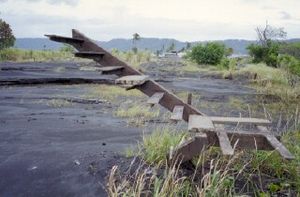
Rabaul / Historie / Vulkanudbruddet i 1994
Resterne af en indendørs trappe i Rabaul efter vulkanudbruddet i 1994. Bemærk hvor tykt askelaget er.
Rabaul er en by i provinsen East New Britain i Papua Ny Guinea. Byen var provinshovedstad og den vigtigste by i provinsen indtil den blev ødelagt af nedfaldende aske fra et vulkanudbrud i 1994. Under vulkanudbruddet blev der sendt aske tusinder af meter op i luften og den efterfølgende askeregn fik 80% af bygningerne i Rabaul til at bryde sammen. Efter udbruddet blev provinshovedstaden flyttet til Kokopo omkring 20 km borte. Rabaul er fortsat truet af vulkansk aktivitet da den ligger på kanten af Rabaul caldera, en oversvømmet caldera fra en stor vulkan.